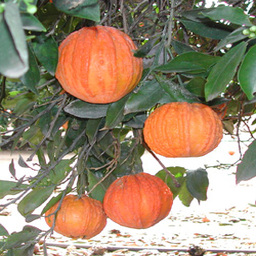
Label: peels